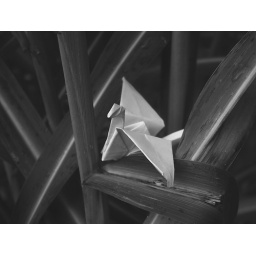
I just want to be free like all those birds in the sky